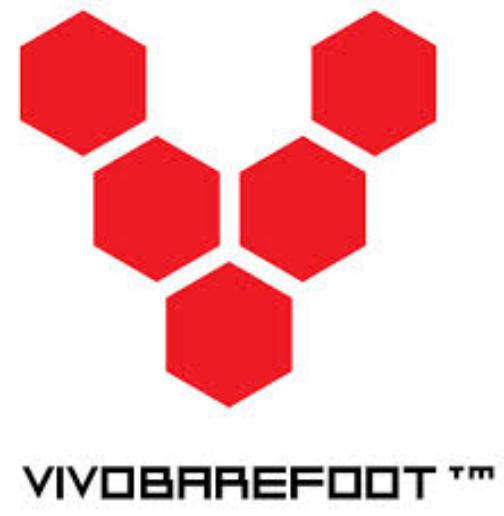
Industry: Clothes